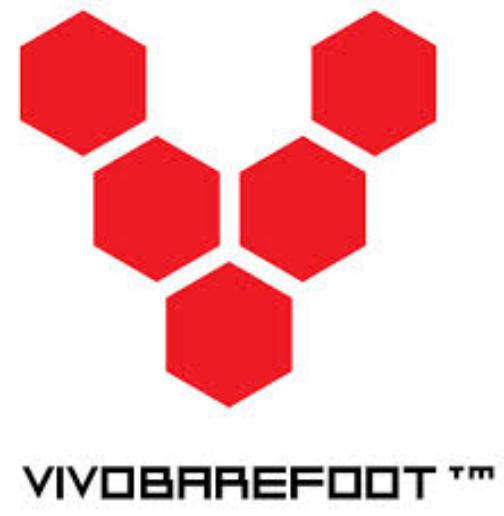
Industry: Clothes